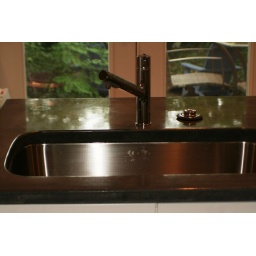
We have to template the sink and the faucet in the precise locations to make the mold for casting